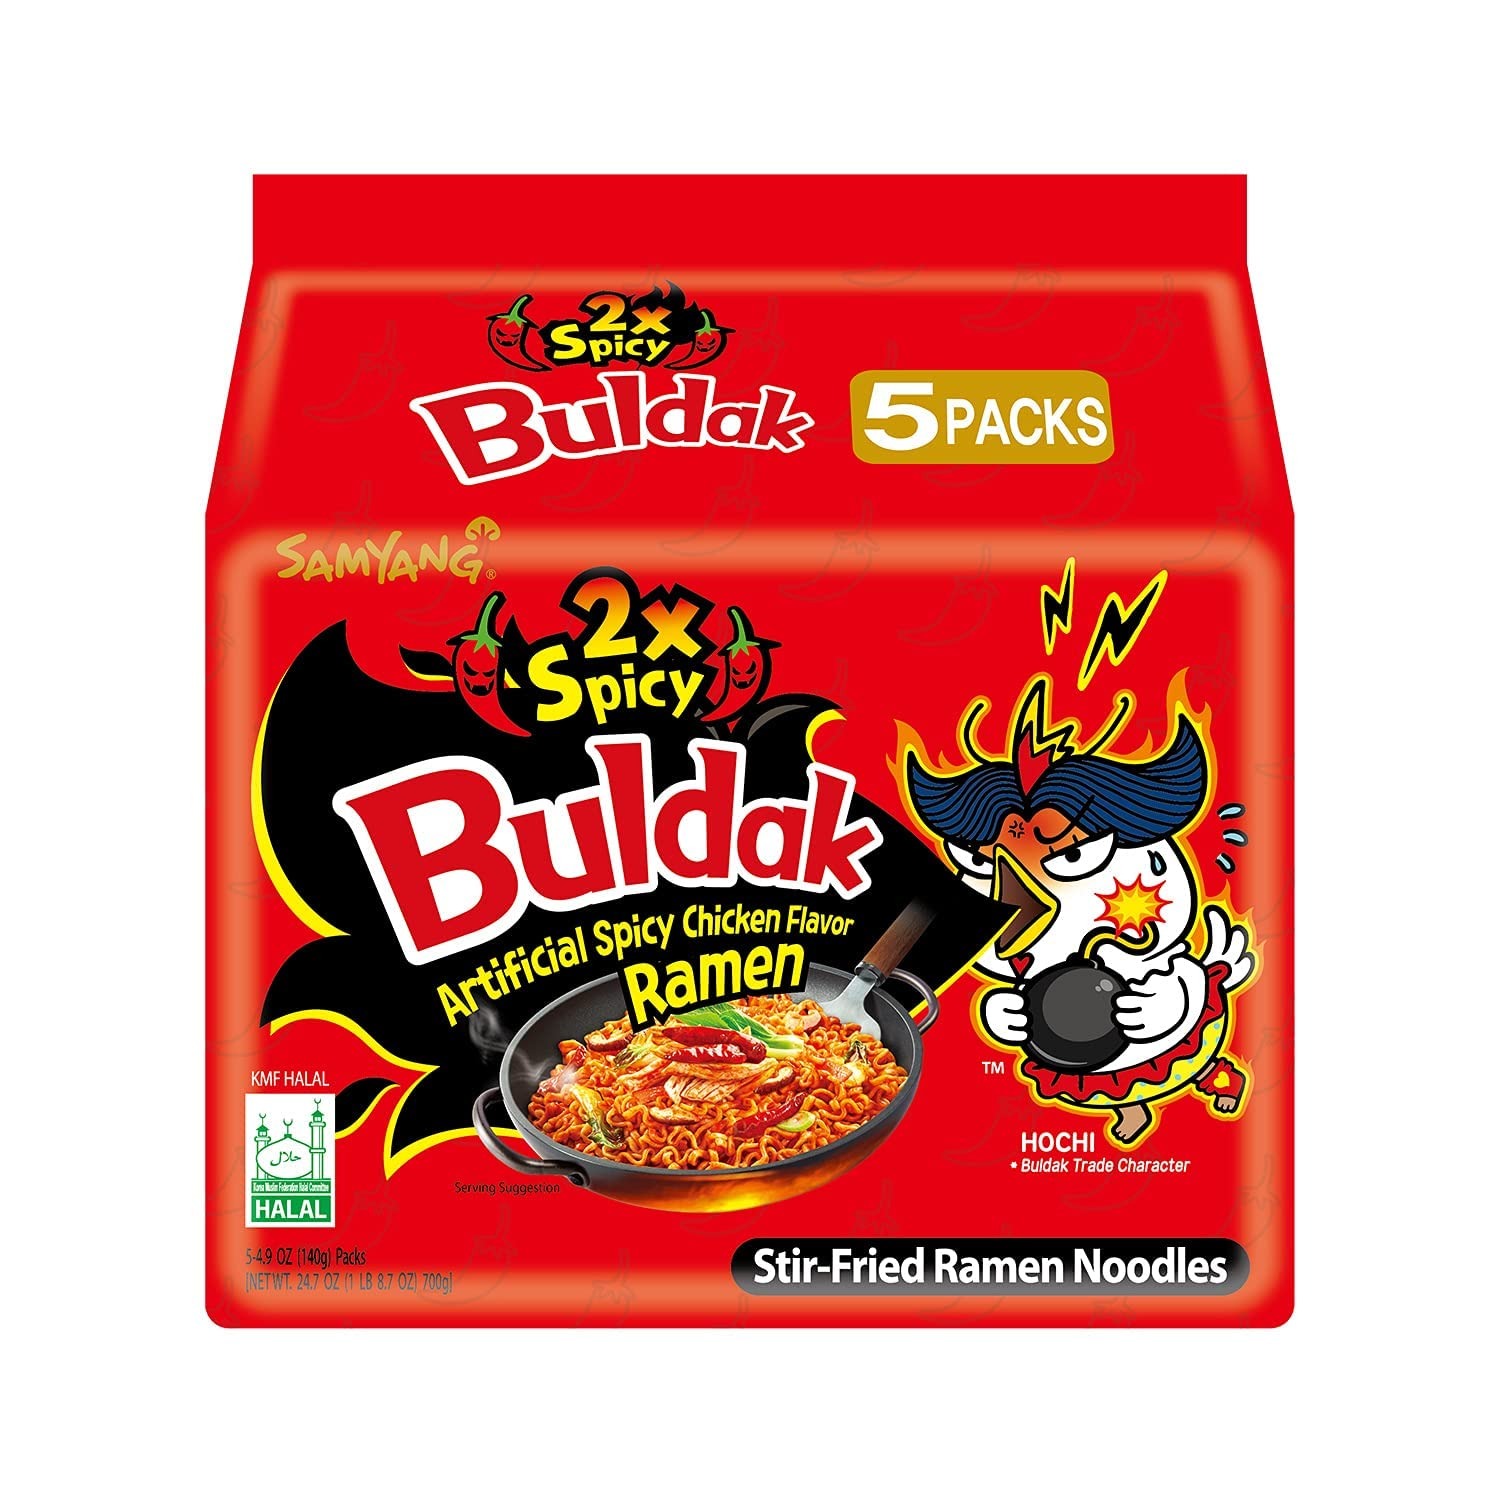
Item Name: Samyang Buldak Hot Chicken Ramen, Korean Stir-Fried Instant Noodle, 2X Spicy, 4.94 OZ(140g), Pack of 5
Bullet Point 1: Bold Flavor: 2X Spicy Ramen Noodle is renowned for its intense,You may feel a little sweet then continuous spicy,fiery flavor that tantalizes taste buds
Bullet Point 2: High-Quality Ingredients: Made with premium ingredients, Our chicken noodle origins from Korean high ensures top-notch quality and taste. A chewy noodle for you
Bullet Point 3: Easy to Prepare: Preparing Samyang Hot Chicken Ramen is straightforward and fast. Boil the noodles for just a few minutes, drain the water, Put liquid sauce and stir-fry for 30 seconds. Add others and stir well.In under 5 minutes, You can enjoy a delicious meal
Bullet Point 4: Versatile Usage: Ideal for a variety of dining scenarios,It's a versatile option for Breakfast lunch, dinner, or a snack
Bullet Point 5: Convenient Packaging: The convenience of the pack of five makes it easy to stock up on these delicious noodles. The compact, lightweight packaging is easy to store and carry, making it an excellent choice for home, office, or travel
Value: 24.5
Unit: Ounce

Price: 8.79